Leo Tindemans

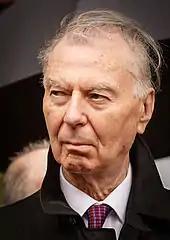
Tindemans in 2006

In 1976, during the founding Congress of the European People's Party in Brussels, he was elected first President of the new party, a role which gave him the important tasks of harmonising and finding consensus between the different leaders and member parties of the EPP and of leading the party during the first direct elections to the European Parliament in 1979.